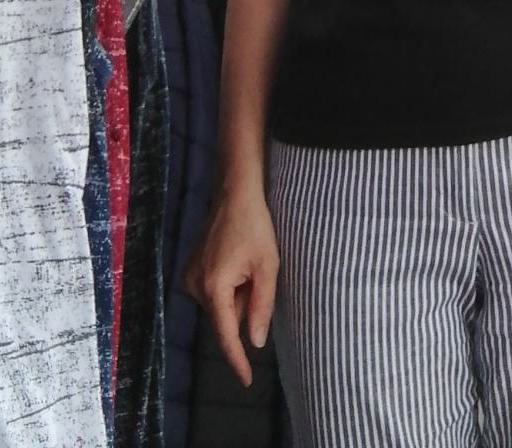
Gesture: no_gesture